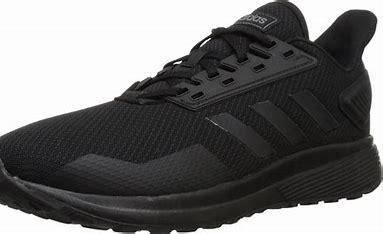
Brand: Adidas
Model: Duramo 9